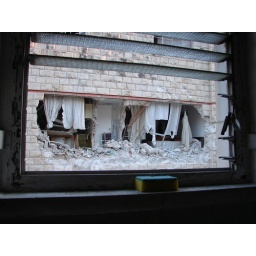
Hole in a wall through a window